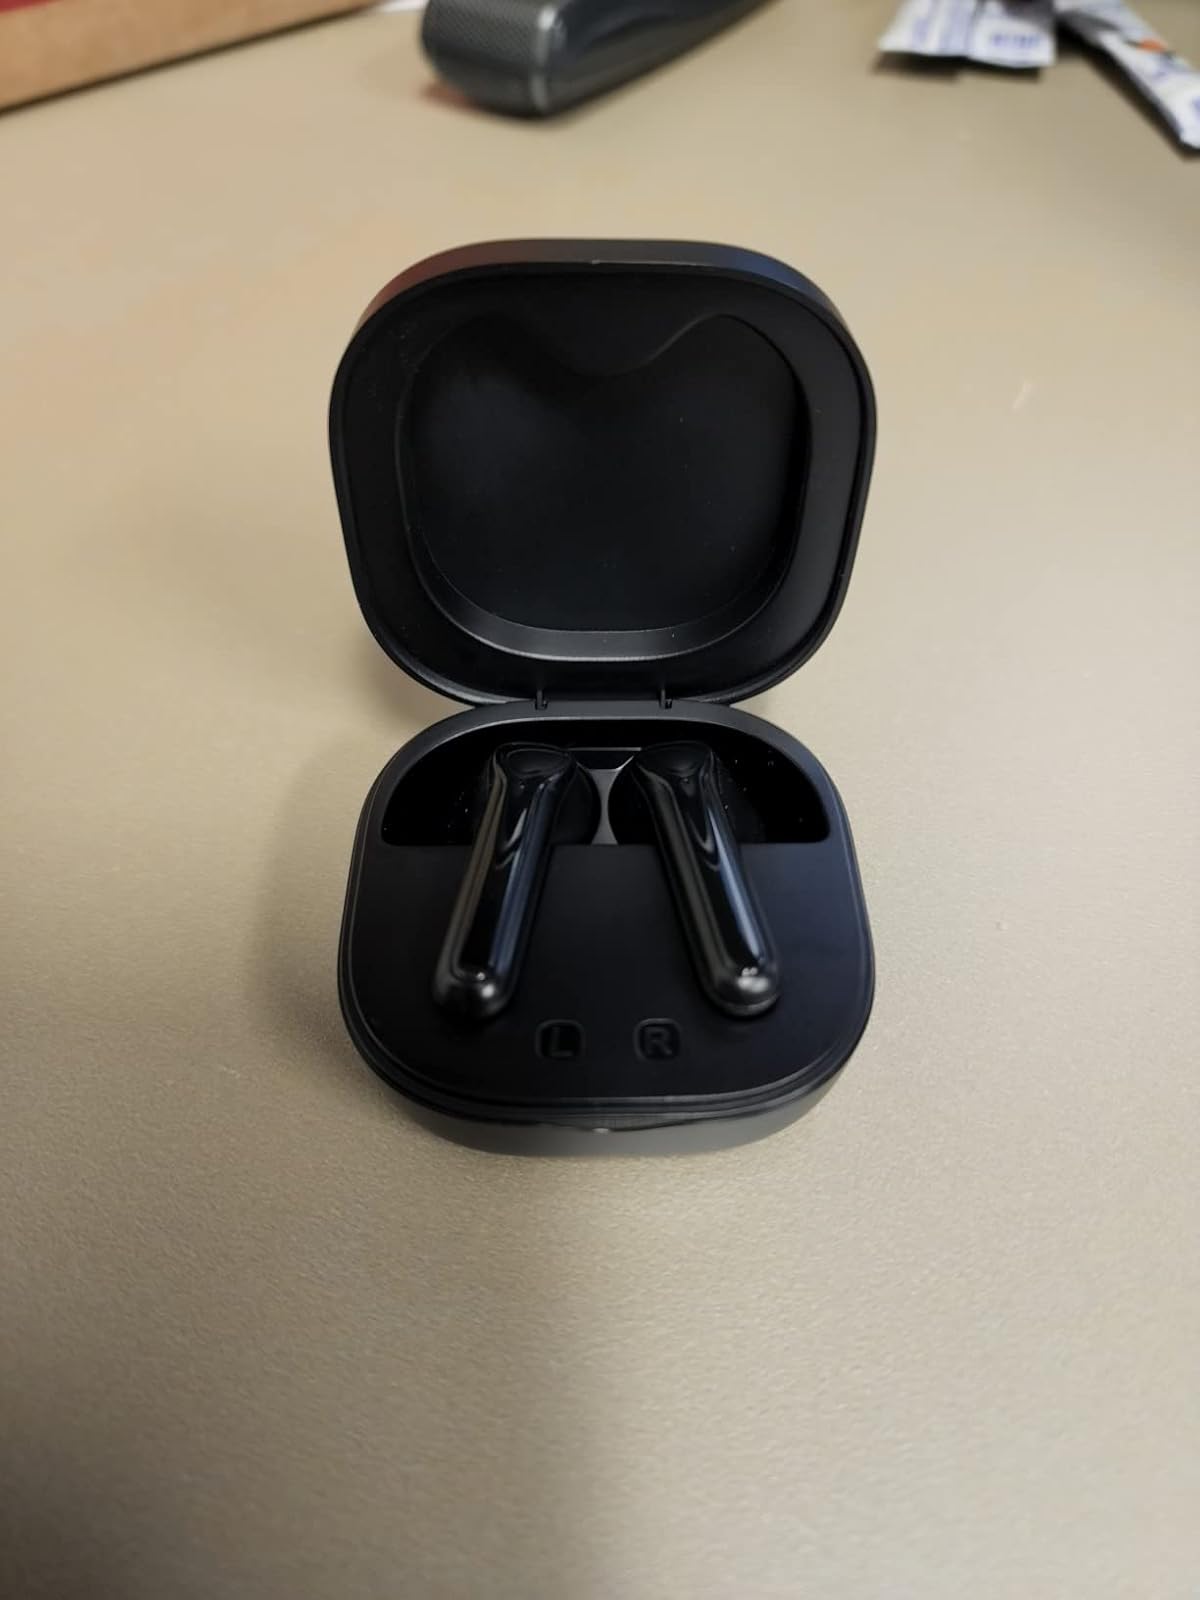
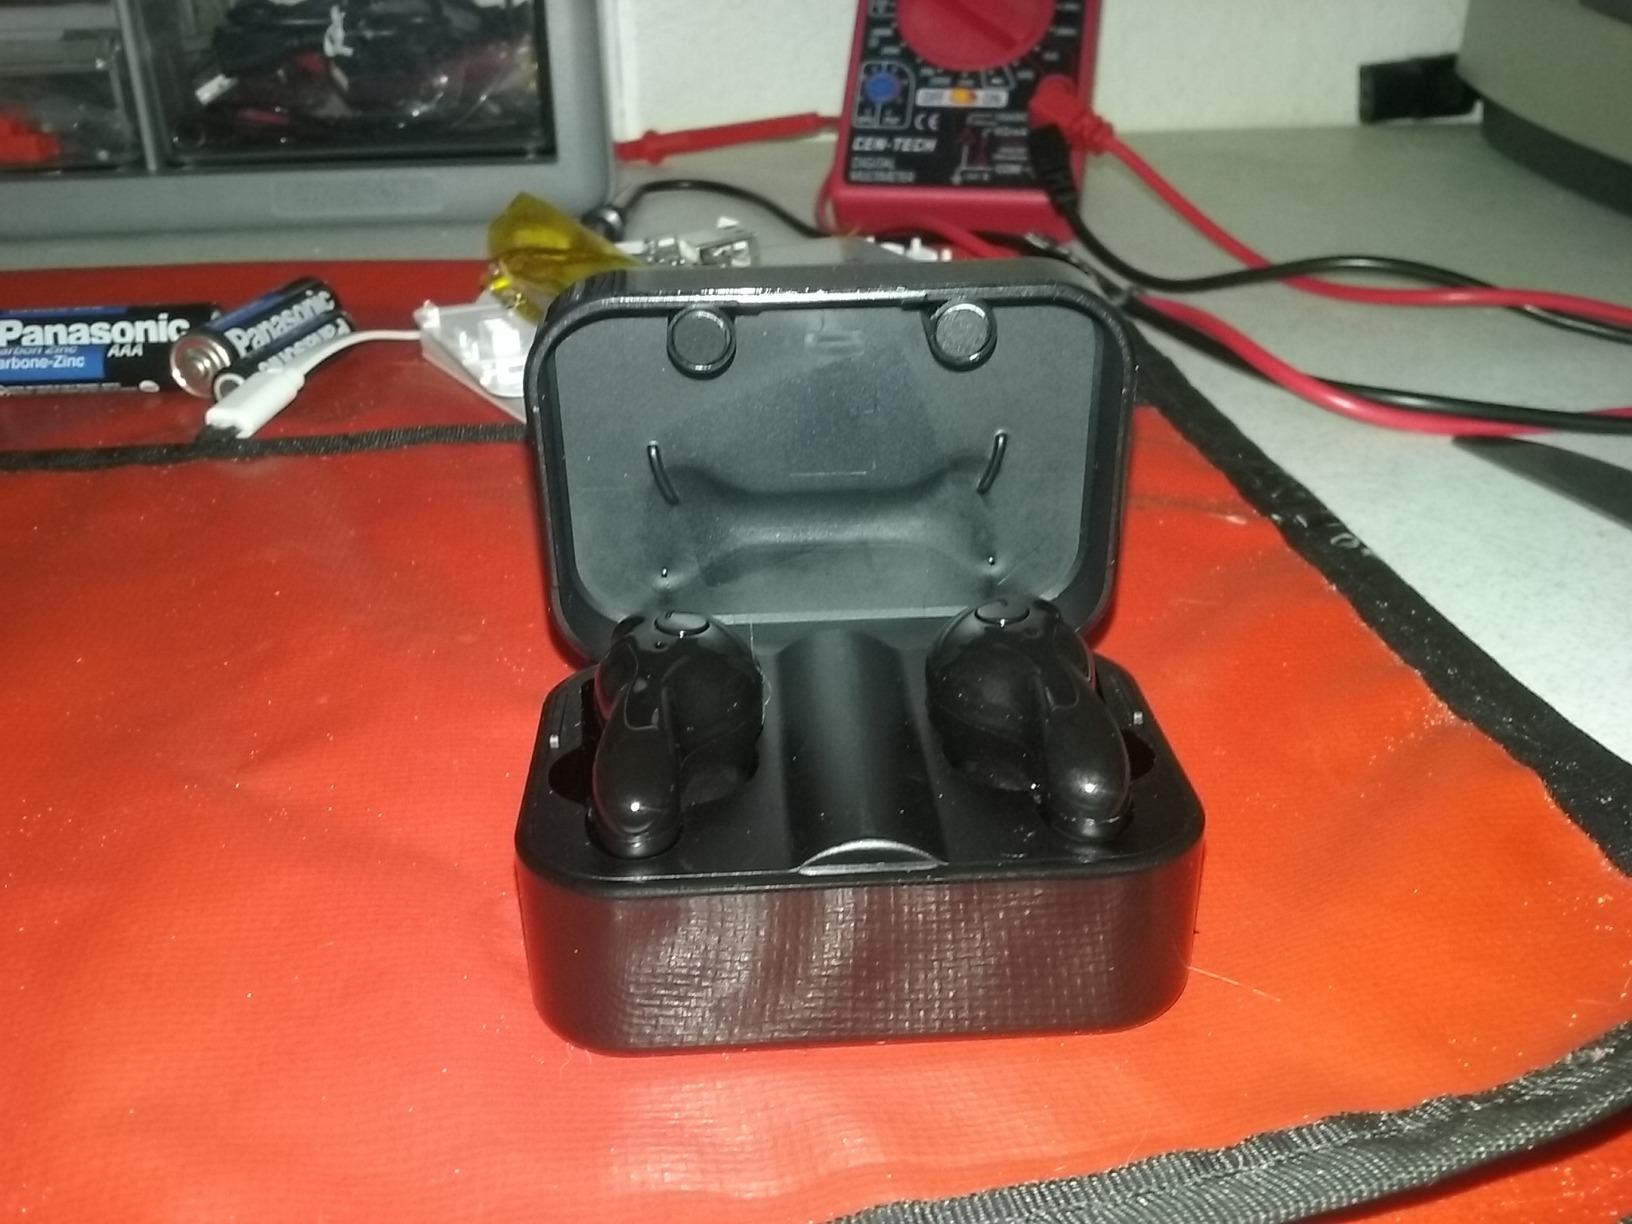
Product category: earbuds
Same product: no